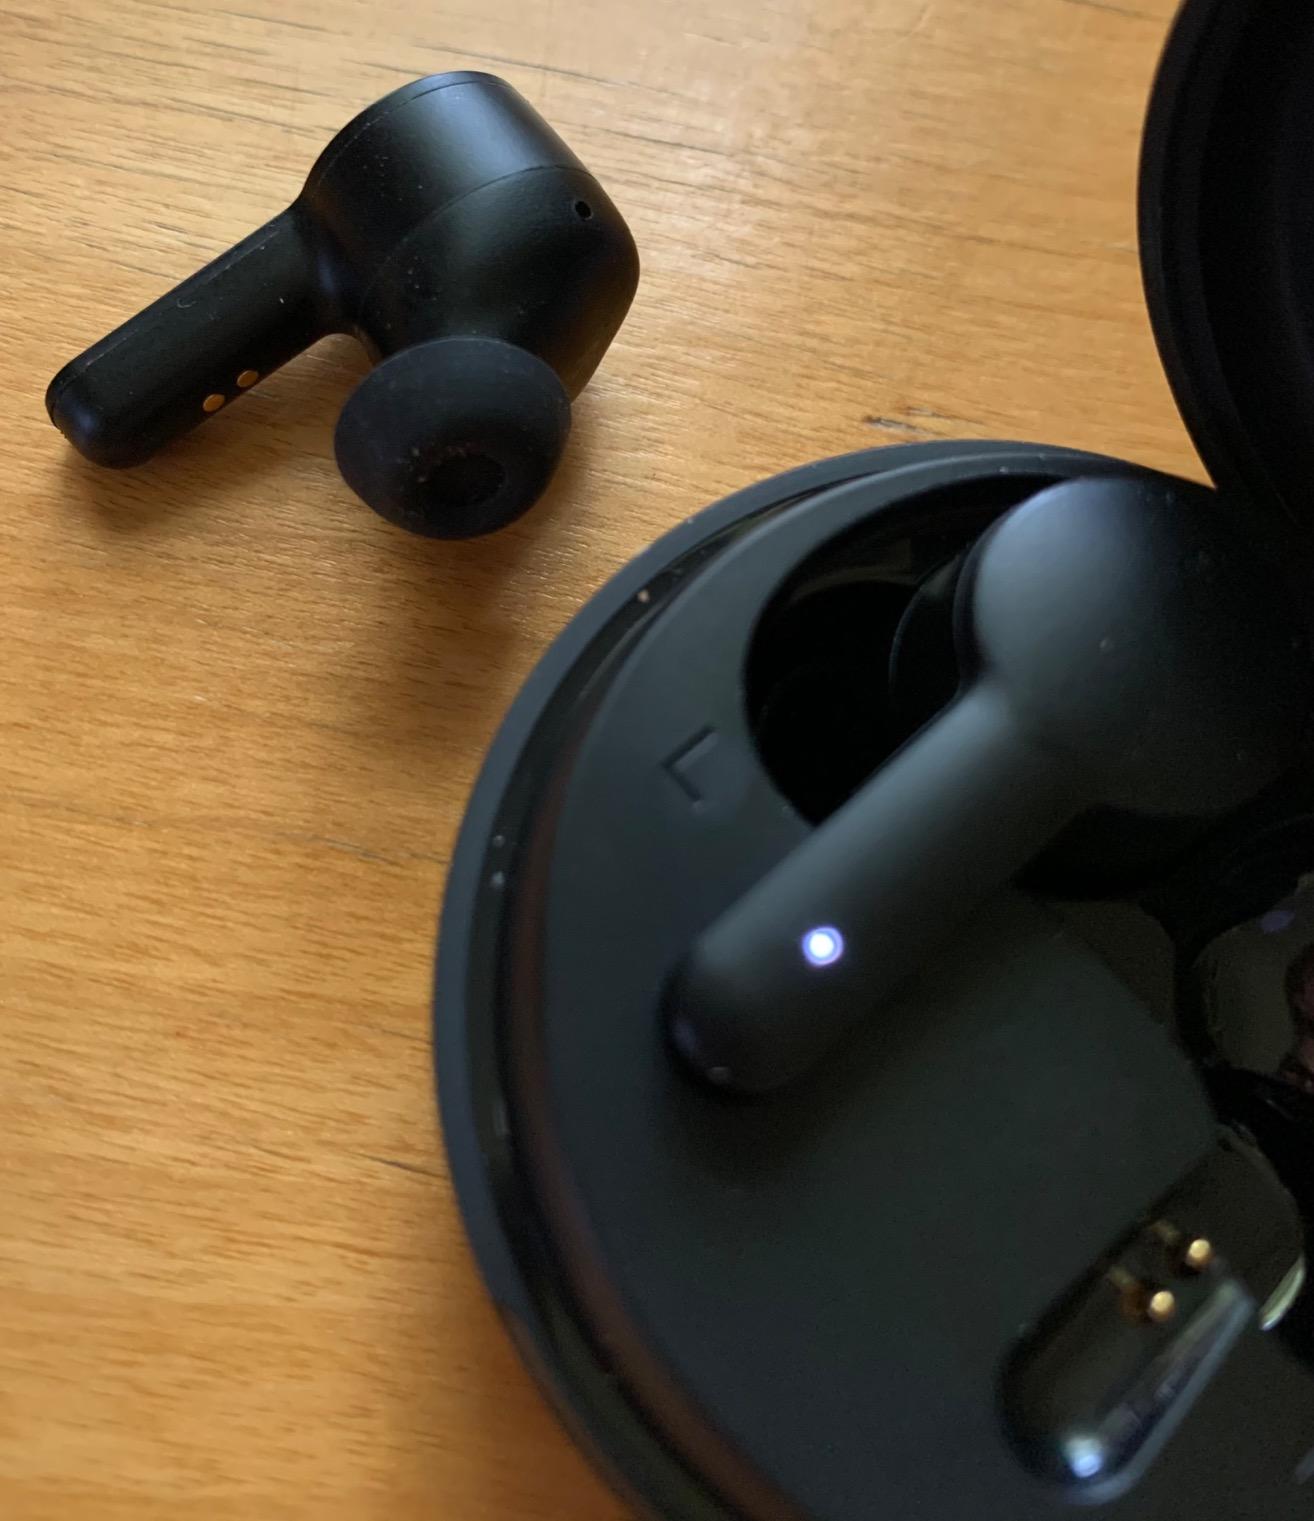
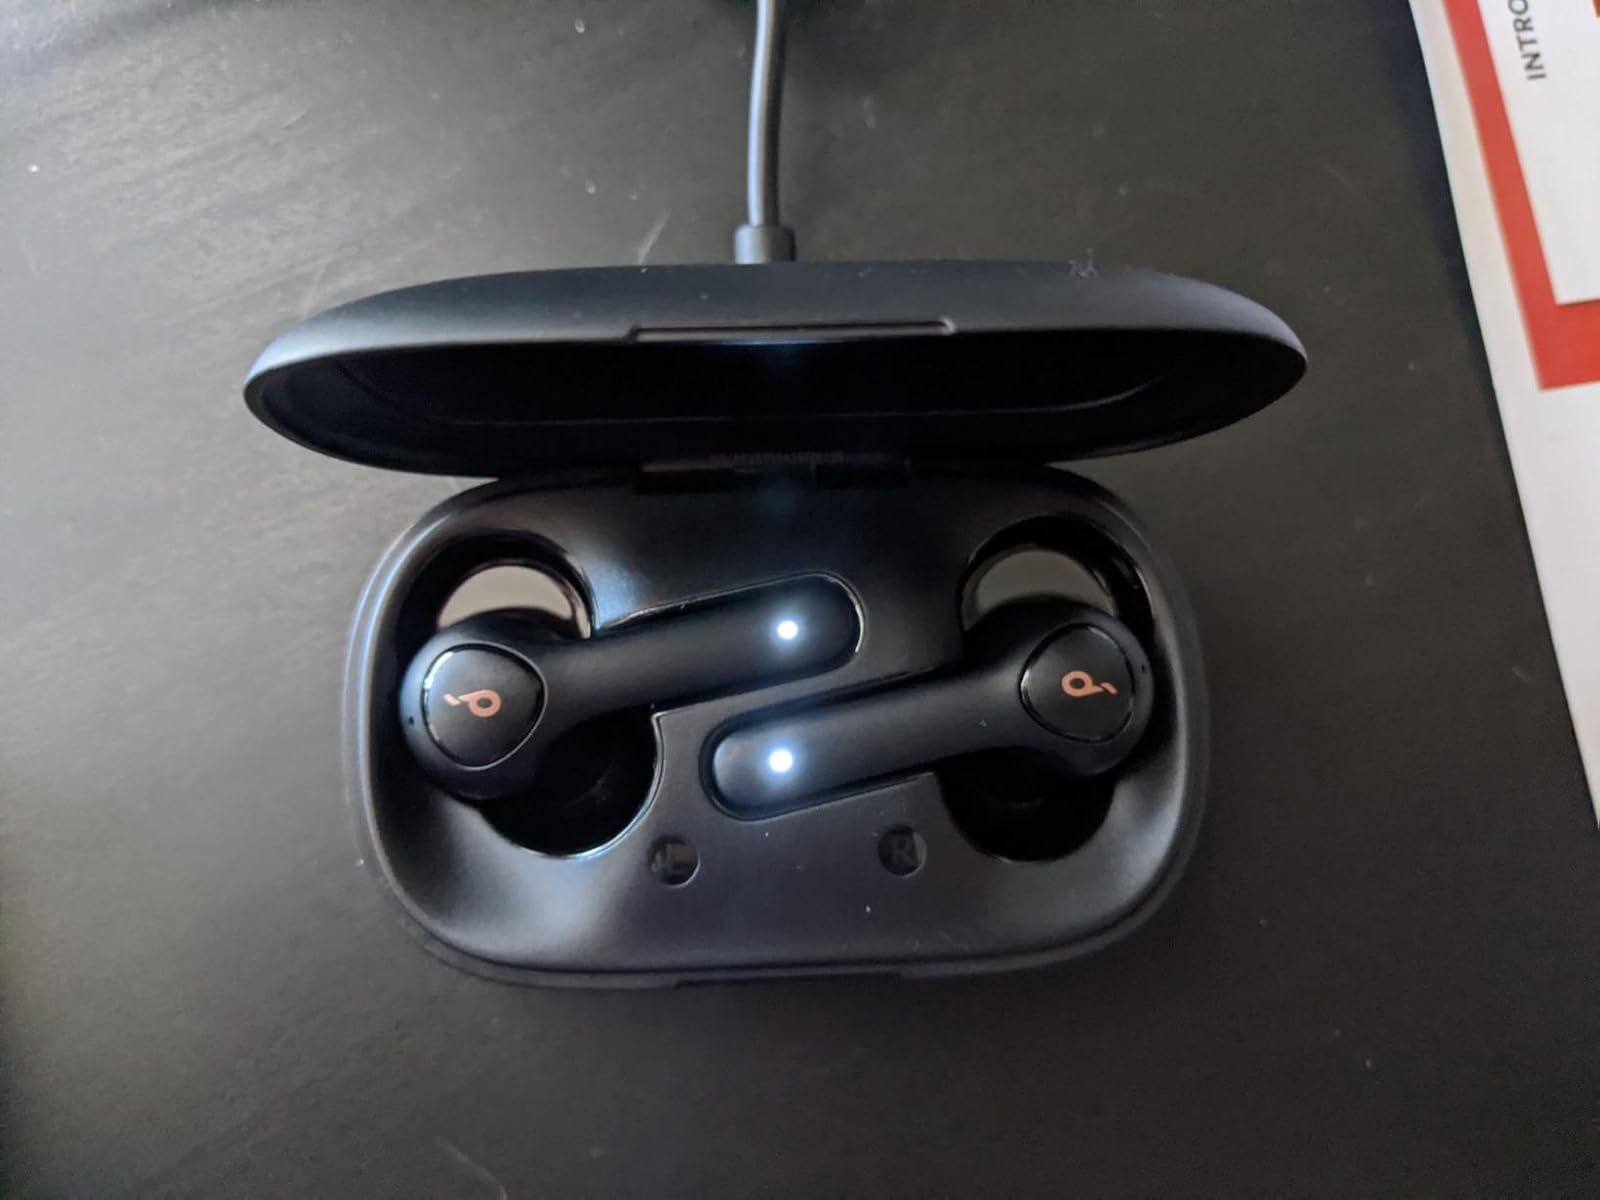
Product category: earbuds
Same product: no